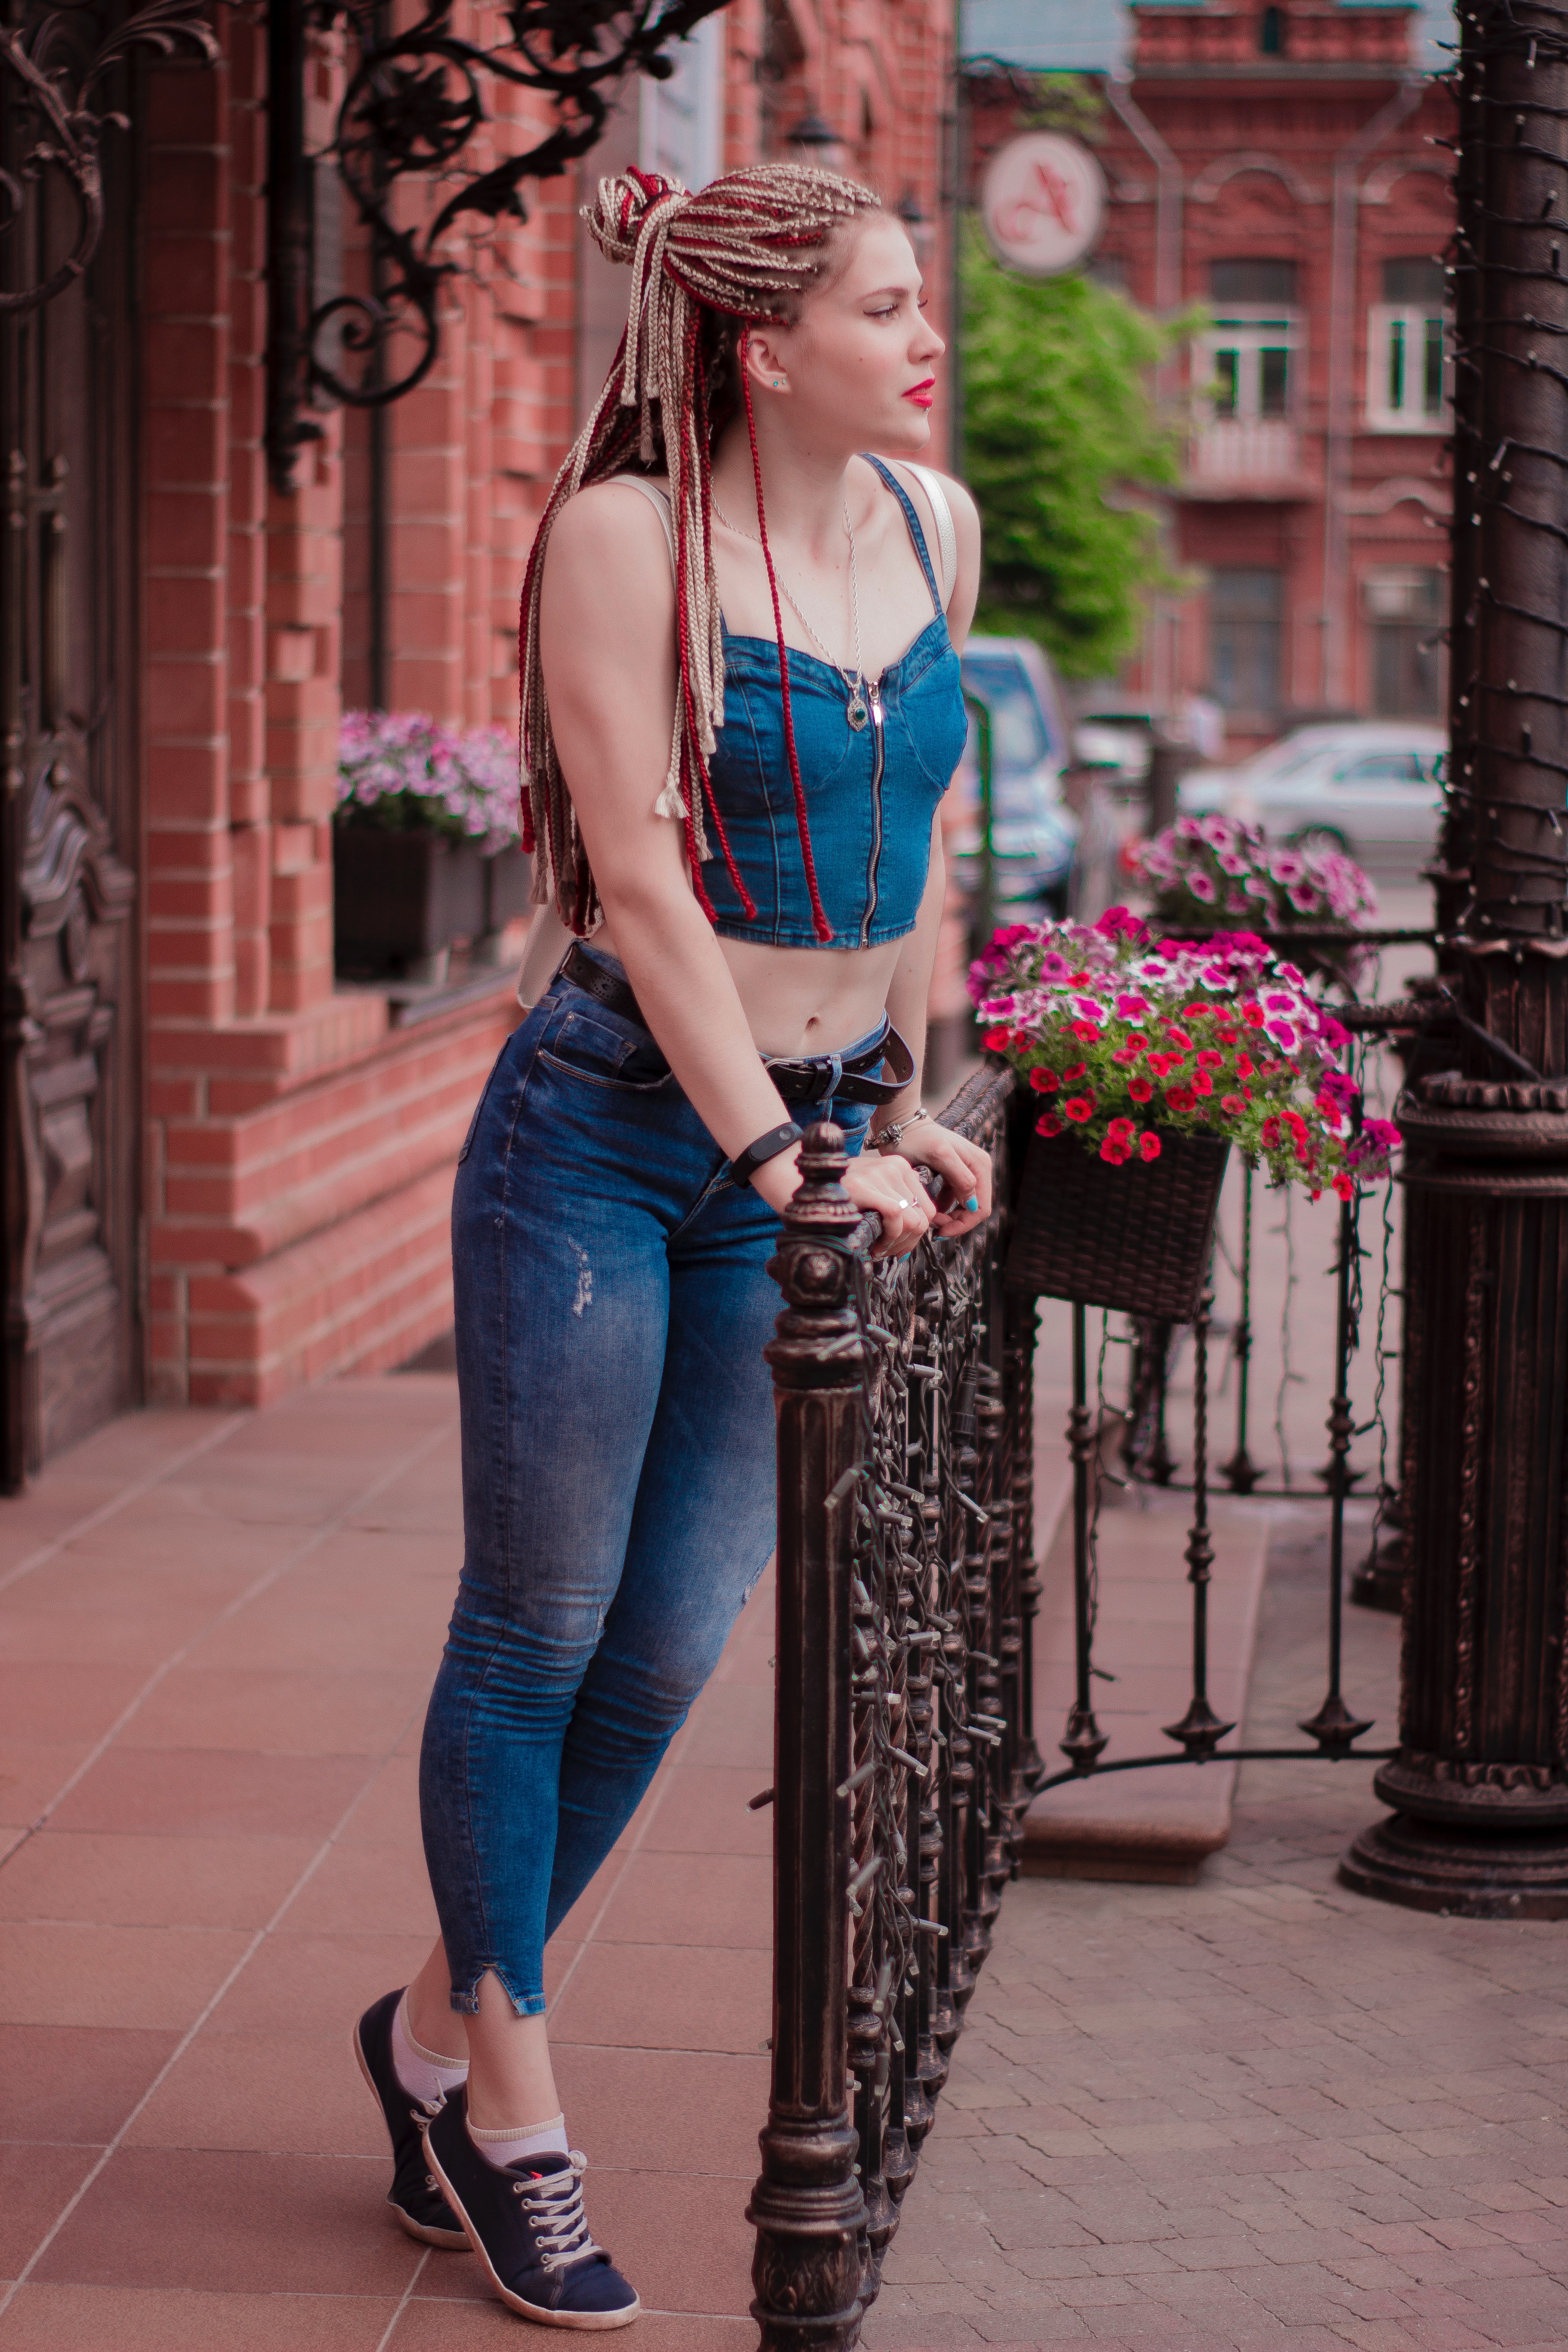
jeans, clothing, denim, blue, street fashion, shoulder, fashion, beauty, cobalt blue, waist, electric blue, leg, textile, standing, footwear, trousers, blond, joint, design, tartan, model, fashion model, brown hair, shoe, pattern, style, dress, knee, plaid, fashion design, long hair, overall, thigh, fashion accessory, trunk, photo shoot, abdomen, high heels